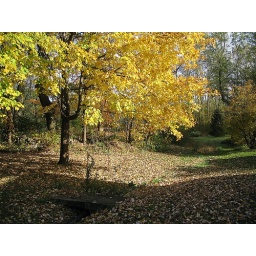
View out back of house downstream. Cement bridge in foreground. Maple in its Autumn gold glory.